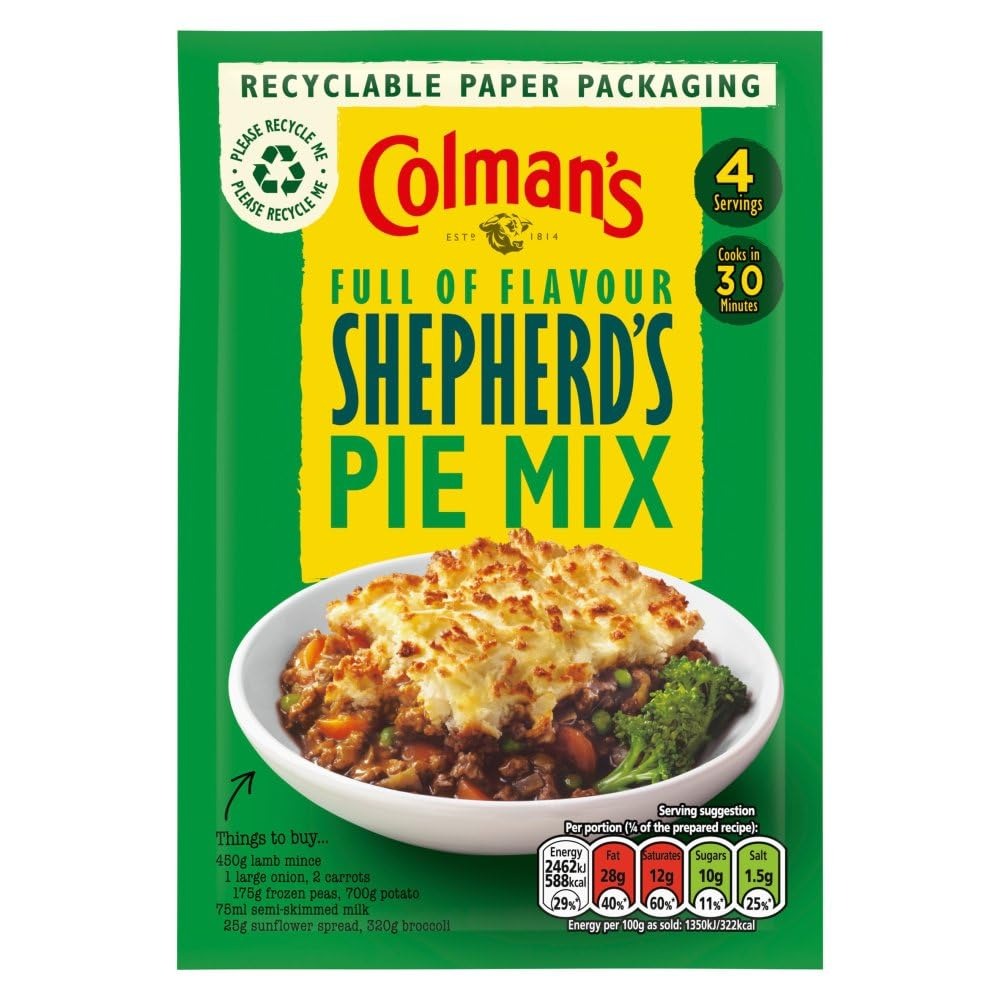
Item Name: Colman's Shepherd's Pie Seasoning Mix, 1.75 Ounces
Bullet Point: Colman's Shepherd's Pie Seasoning Mix, 1.75 Ounces
Value: 1.75
Unit: Ounce

Price: 9.5